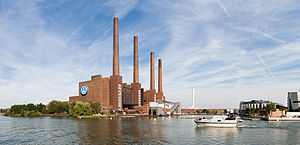
Volkswagen Group
Volkswagen Group er en tysk multinational motorkøretøjsfabrikant med hovedsæde i Wolfsburg i Tyskland. Koncernen designer, udvikler, fabrikerer og distribuerer personbiler, erhvervskøretøjer, motorcykler og tilbyder relaterede services som finansiering, leasing og vedligehold. Koncernen er sammen med Toyota Motor og Hyundai Motor Group blandt verdens tre største fabrikanter af motoriserede køretøjer og har gennem to årtier været Europas største.